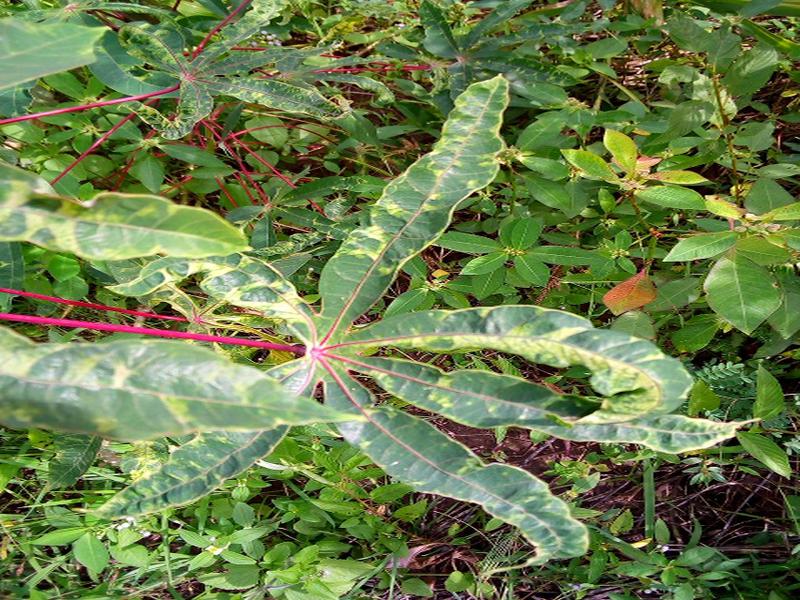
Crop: cassava
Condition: mosaic_disease